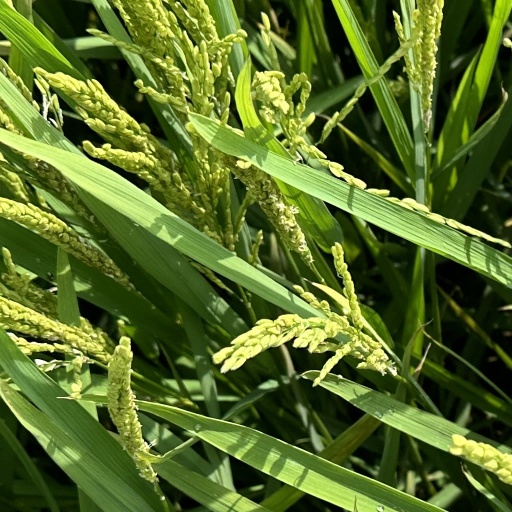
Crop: rice